Adalberto Jordan

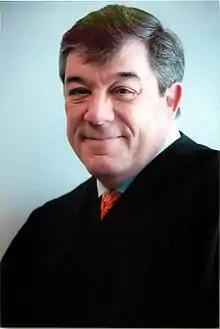
Jordan in 2015

Adalberto Jose Jordan (born December 7, 1961) is an American lawyer who serves as a United States circuit judge of the United States Court of Appeals for the Eleventh Circuit. He is also an adjunct professor at the University of Miami School of Law, his alma mater, and at Florida International University's College of Law. In February 2016, "The New York Times" identified Jordan as a potential Supreme Court nominee to replace Justice Antonin Scalia. In early March, Jordan removed himself from consideration.